Xian (Taoism)

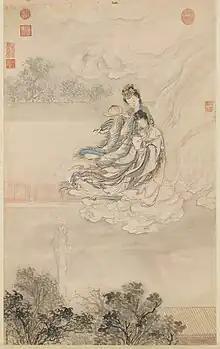
Xiwangmu descends from heavens with a Peach of Immortality ("Jade Pond Birthday greeting", by Jin Tingbiao, Qing dynasty

Besides enlightened humans and fairy-like beings, can also refer to supernatural animals, including foxes, fox spirits, and Chinese dragons. dragons were thought to be the mounts of gods and goddesses or manifestations of the spirit of Taoists such as Laozi that existed in a mental realm sometimes called "the Heavens".